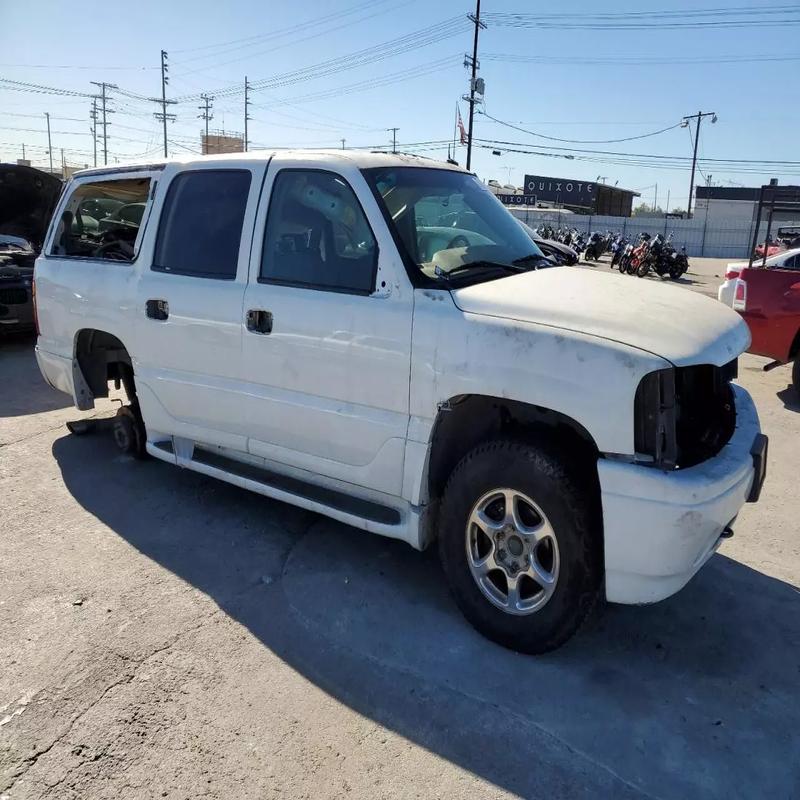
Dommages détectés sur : plaque d'immatriculation avant, capot, aile avant droite, aile avant gauche, porte avant droite, porte avant gauche, porte arrière droite, porte arrière gauche, aile arrière droite, aile arrière gauche, malle, feu arrière droit, feu arrière gauche, pare-choc arrière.
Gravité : mineur